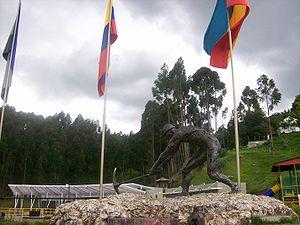
L’industrie minière en Colombie se réfère à l'extraction de minéraux de valeur ou d'autres ressources géologiques en Colombie, où le sous-sol est riche en minéraux et en ressources énergétiques. Celui-ci renferme les plus grandes réserves de houille d'Amérique latine, et son potentiel en énergie hydroélectrique est le deuxième derrière le Brésil. Les réserves estimées de pétrole en 1995 étaient de 3,1 milliards de barils. La Colombie possède également des gisements importants de nickel et d'or. Les autres métaux importants incluent le platine et l'argent, extraits en plus petites quantités. La Colombie produit aussi du cuivre, et de faibles quantités de minerai de fer, et de la bauxite. Les minéraux non métalliques incluent sel, calcaire, soufre, gypse, dolomite, baryte, feldspath, argile, magnétite, mica, talc et marbre. La Colombie produit enfin la plus grande part des émeraudes mondiales. Malgré la grande variété de minéraux exploitables, la Colombie doit importer certains matériaux tels que le fer, le cuivre et l'aluminium pour satisfaire ses besoins industriels.